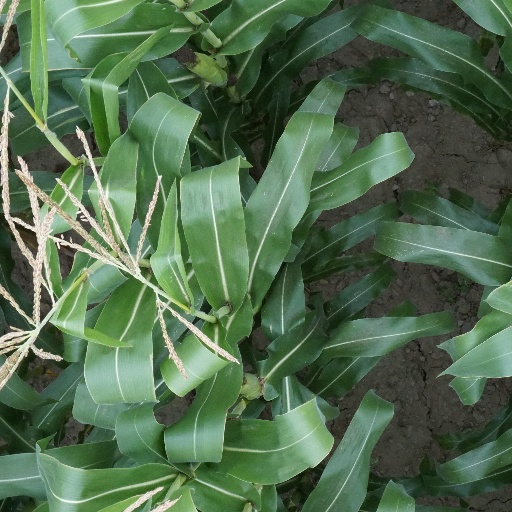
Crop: maize; corn